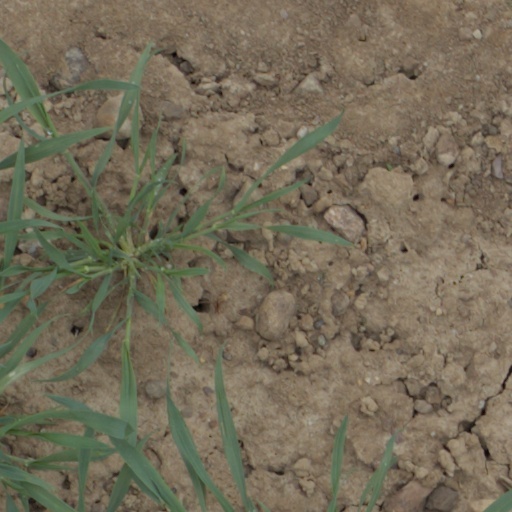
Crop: wheat